Pastoral

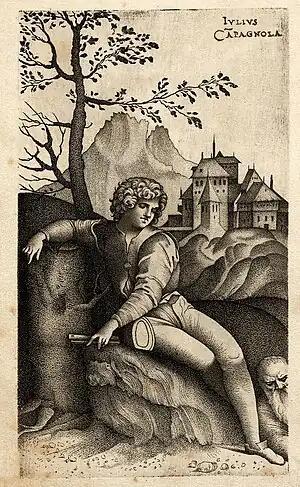
"The Young Shepherd", engraving using stipple technique, by Giulio Campagnola, c. 1510

The pastoral genre of literature, art, or music depicts an idealised form of the shepherd's lifestyle – herding livestock around open areas of land according to the seasons and the changing availability of water and pasture. The target audience is typically an urban one. A "pastoral" is a work of this genre. A piece of music in the genre is usually referred to as a pastorale.